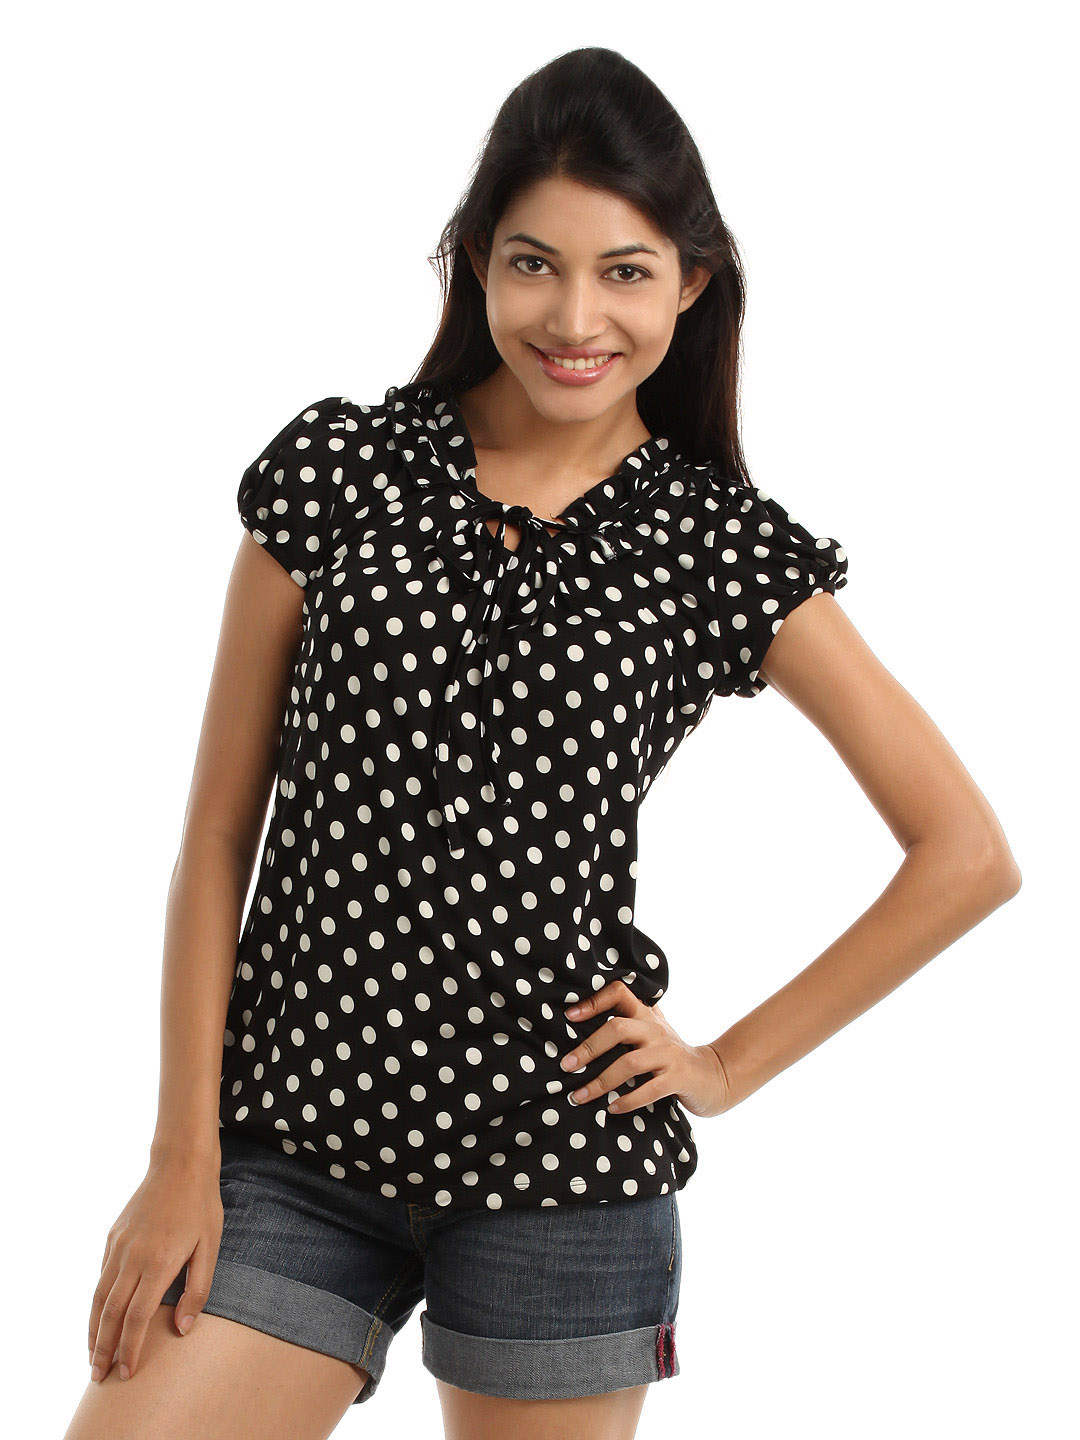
109F Women Black & White Top
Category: Apparel / Topwear / Tops
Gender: Women
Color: Black
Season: Summer 2012
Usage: Casual